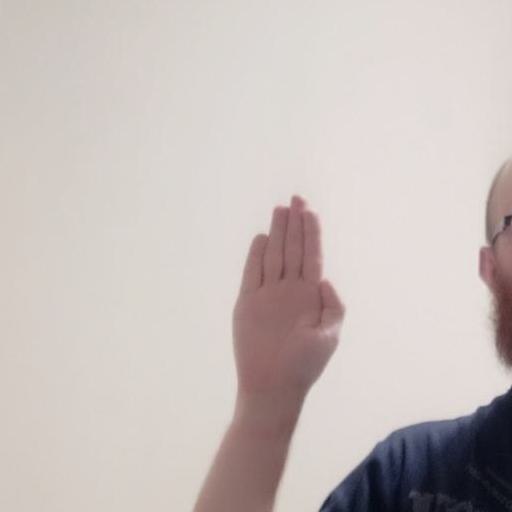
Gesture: stop